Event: Nepal Earthquake
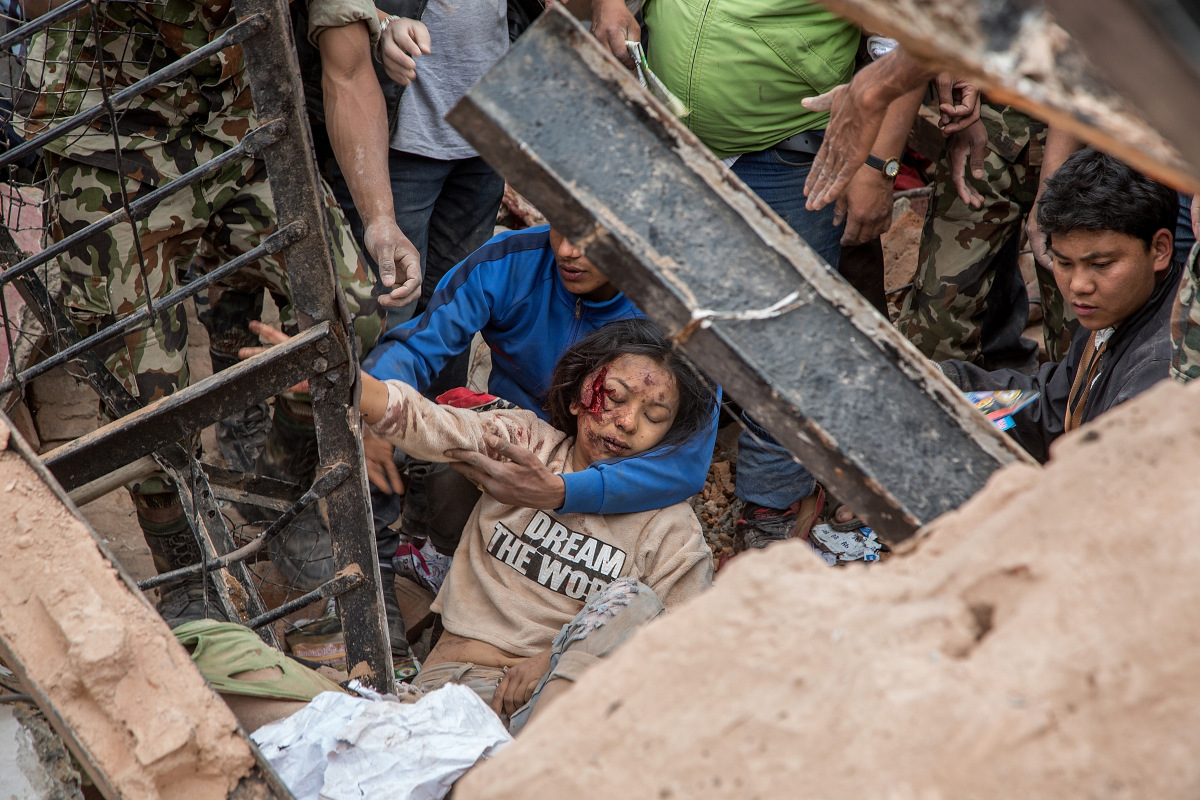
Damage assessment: damage